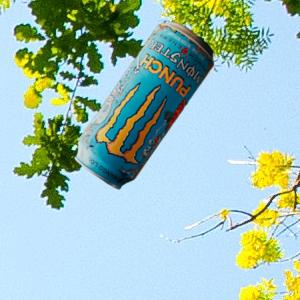
Label: cans